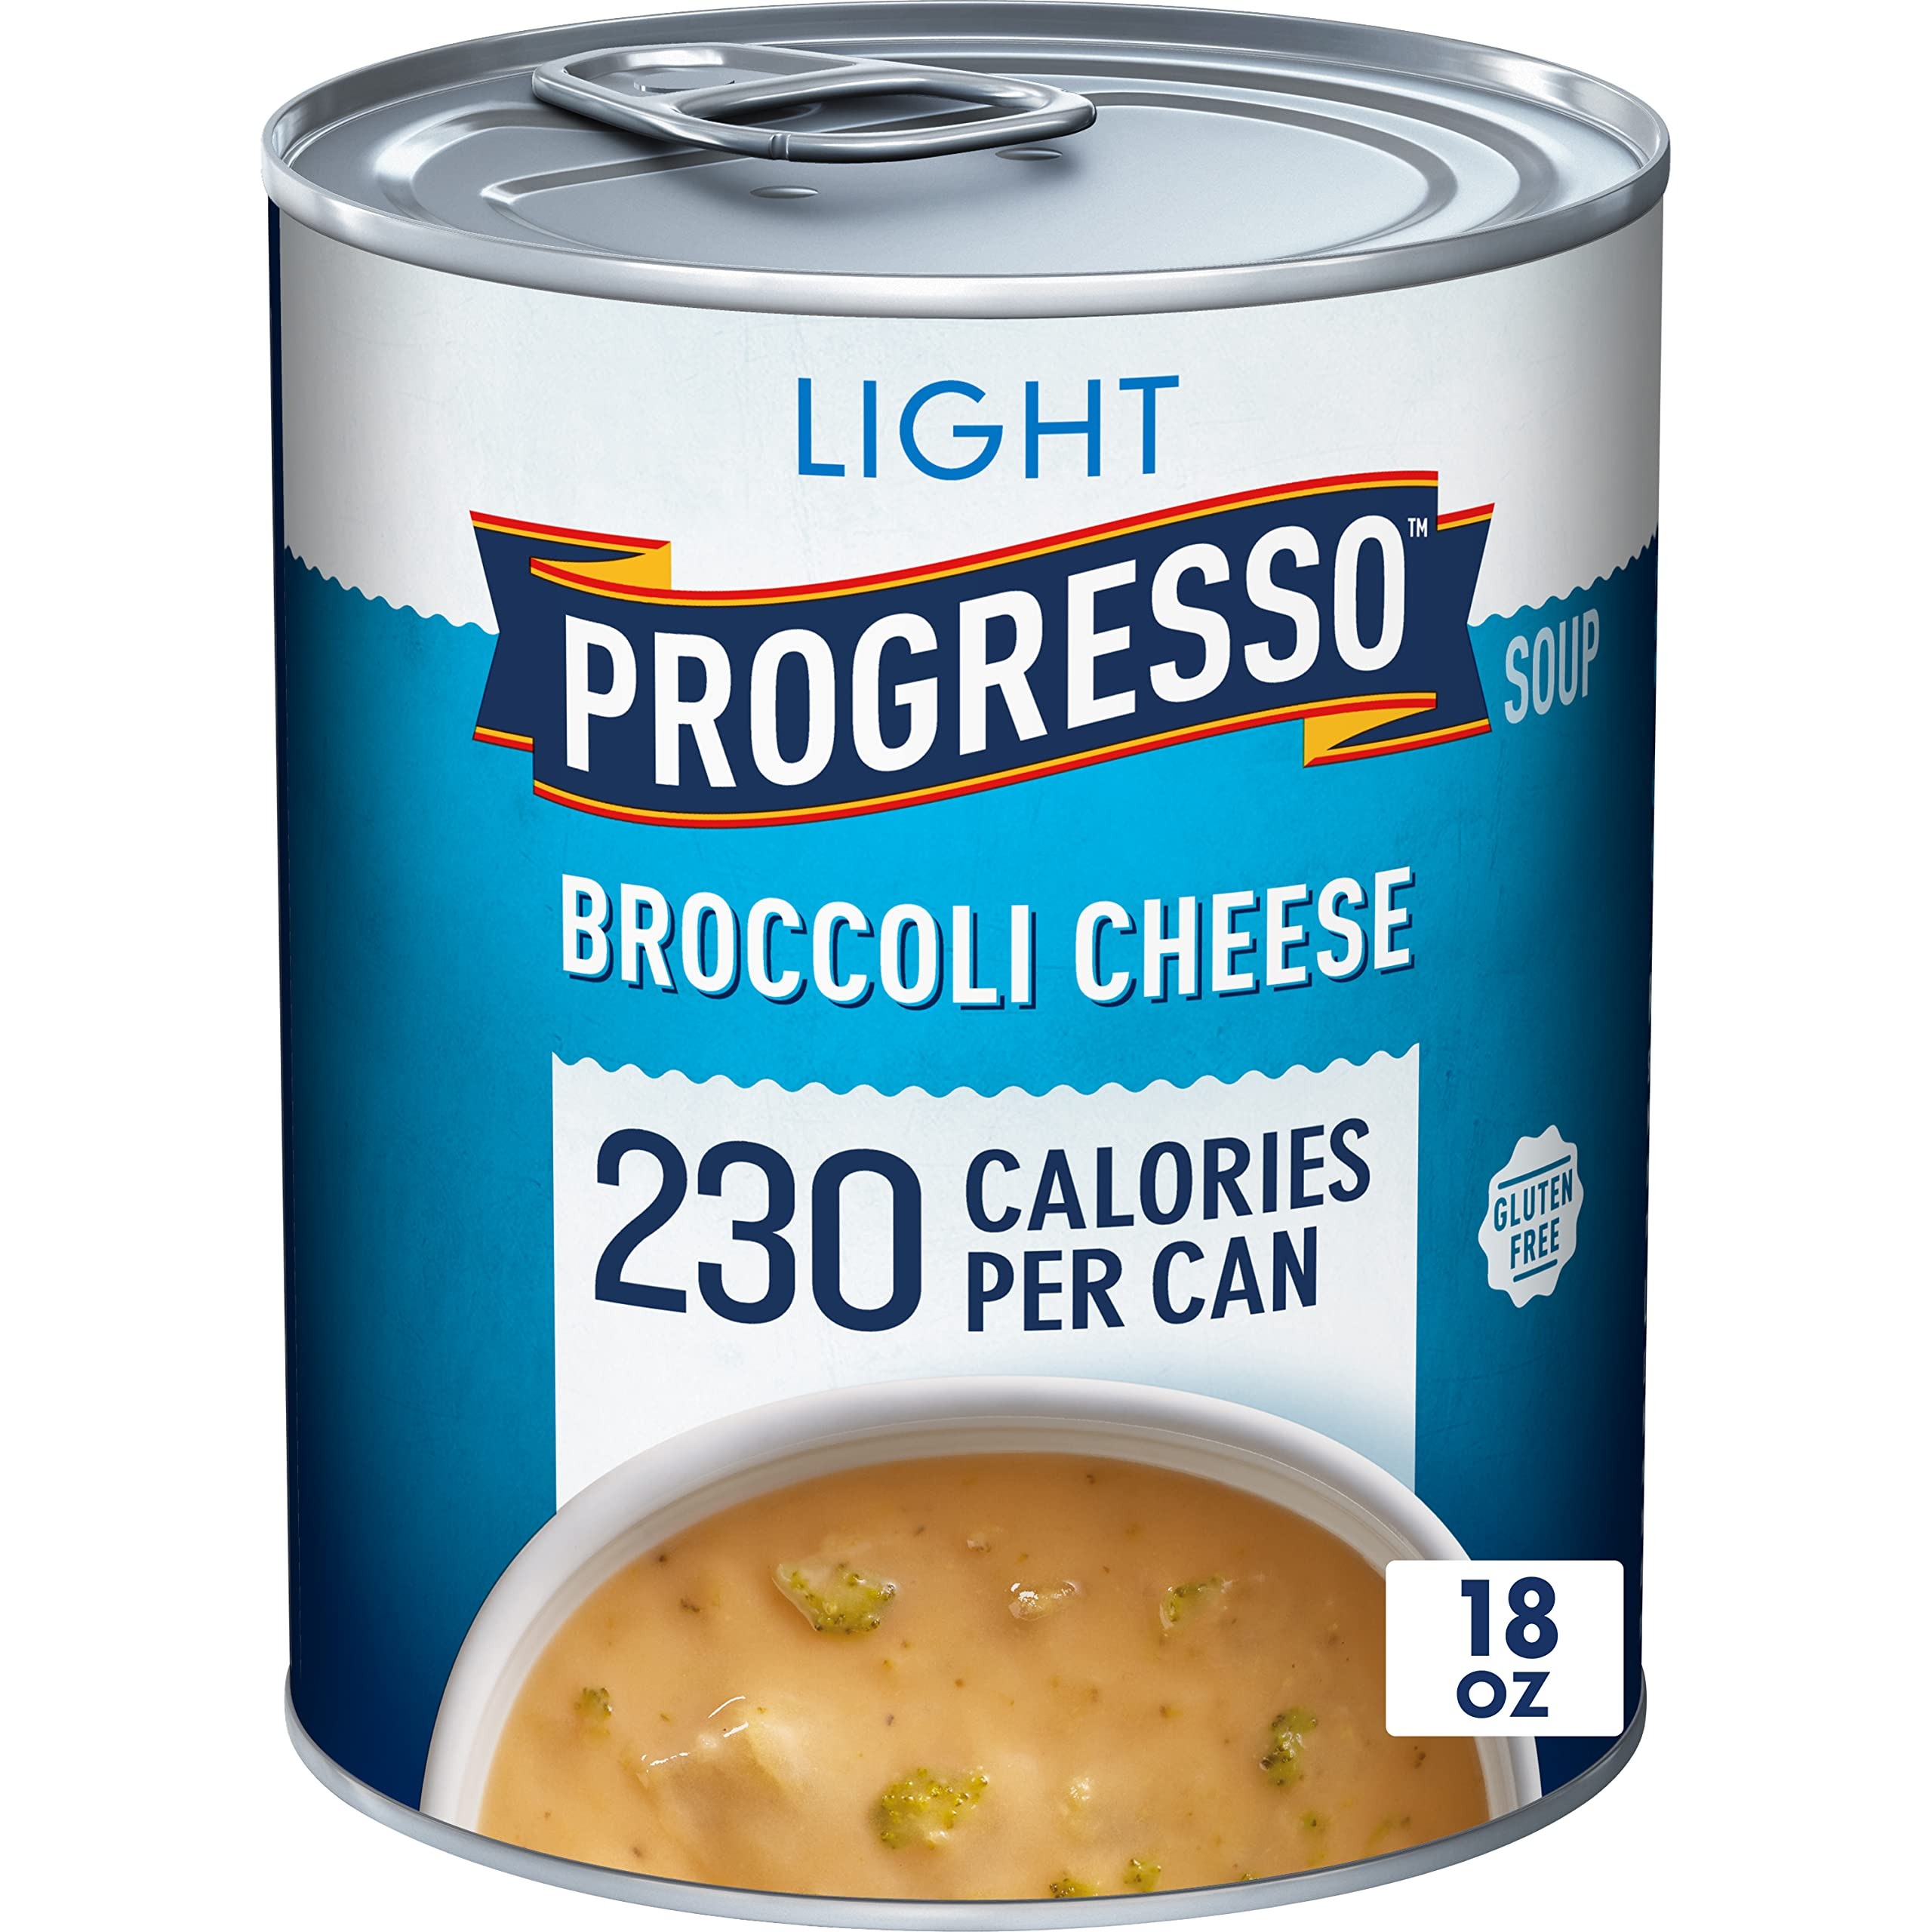
Item Name: Progresso Light, Broccoli Cheese Canned Soup, Gluten Free, 18 oz.
Bullet Point 1: LIGHT BROCCOLI CHEESE SOUP: Enjoy this soup made with delicious real cheese and broccoli in a creamy broth
Bullet Point 2: GLUTEN FREE: Grab a can of broccoli cheddar soup made with gluten-free ingredients
Bullet Point 3: QUALITY INGREDIENTS: No artificial flavors and no colors from artificial sources
Bullet Point 4: QUICK AND EASY: Convenient canned soups ready to eat in minutes
Bullet Point 5: CONTAINS: 18 oz
Value: 18.0
Unit: Fl Oz

Price: 2.79